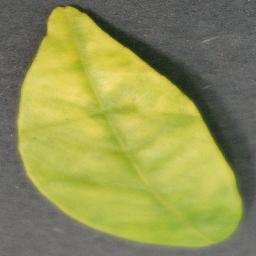
Label: Orange___Haunglongbing_(Citrus_greening)